Joseph J. Dowling

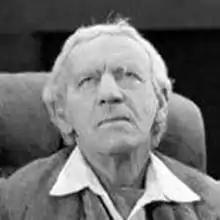
Dowling in a scene from the lost film "The Miracle Man" (1919)

Dowling began his career on the stage and in vaudeville before he made his film debut in 1913 in "Sleuthing". He later appeared in many films with Charles Ray (with whom he appeared in five other features) and William S. Hart. He is best remembered for playing the Patriarch, one of four main characters, in the now lost film "The Miracle Man" (1919). Dowling continued to appear in major Hollywood silent productions including "Little Lord Fauntleroy" (1921) with Mary Pickford, "Quincy Adams Sawyer" (1922) with Lon Chaney and Blanche Sweet, "The Christian" (1923) with Richard Dix and Mae Busch, "One Night in Rome" with Laurette Taylor and the Victor Fleming directed "Lord Jim" (1925).